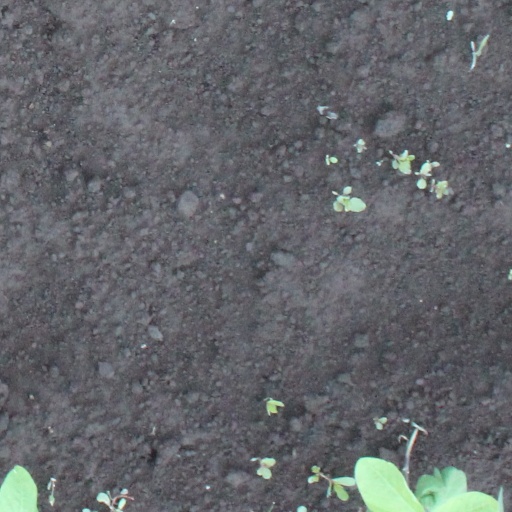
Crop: soybean